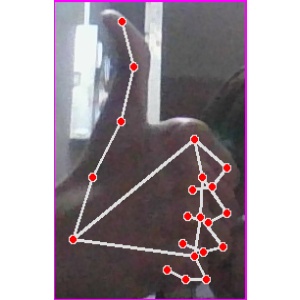
अक्षर: थ